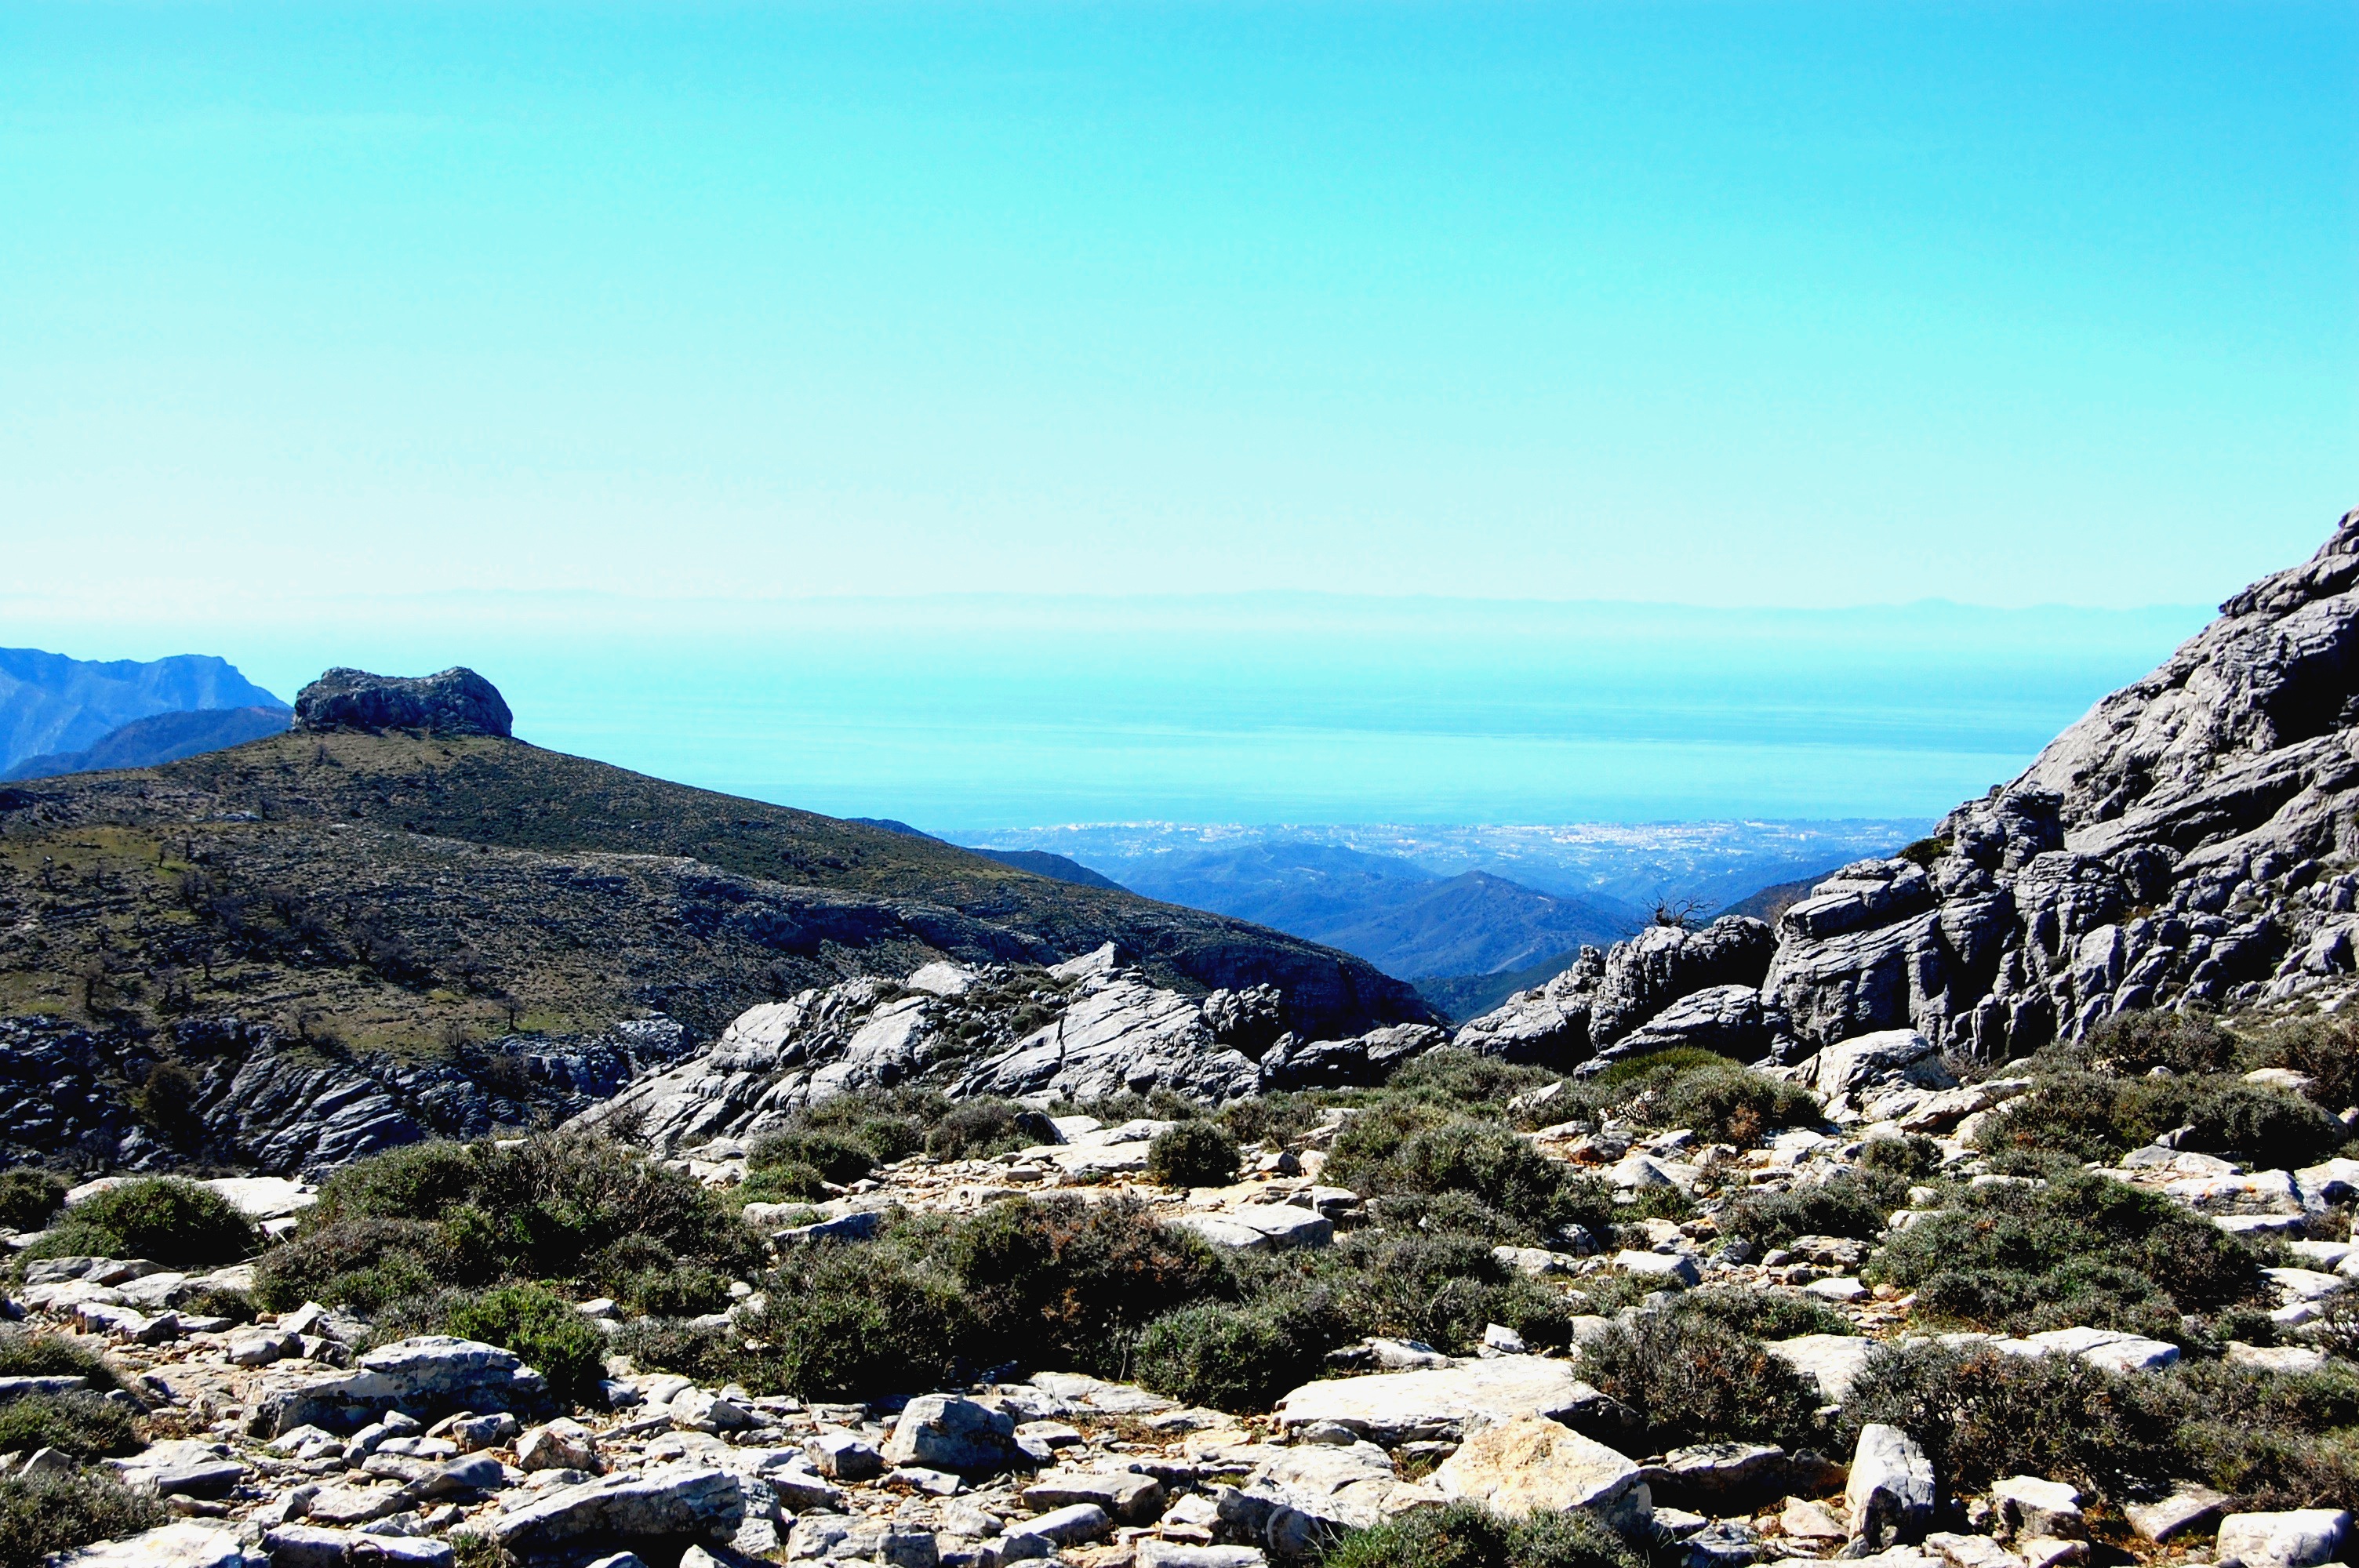
landscape, sea, nature, rock, wilderness, walking, mountain, hiking, adventure, mountain range, vacation, ridge, summit, mountain landscape, geology, mountains, alps, backpacking, plateau, fell, natura, landform, geographical feature, mountainous landforms